Convoy HX 126

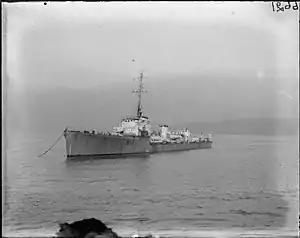
HMS "Sabre", part of Convoy HX 126, at a buoy

Convoy HX 126 was the 126th of the numbered series of World War II HX convoys of merchant ships from HalifaX to Liverpool.